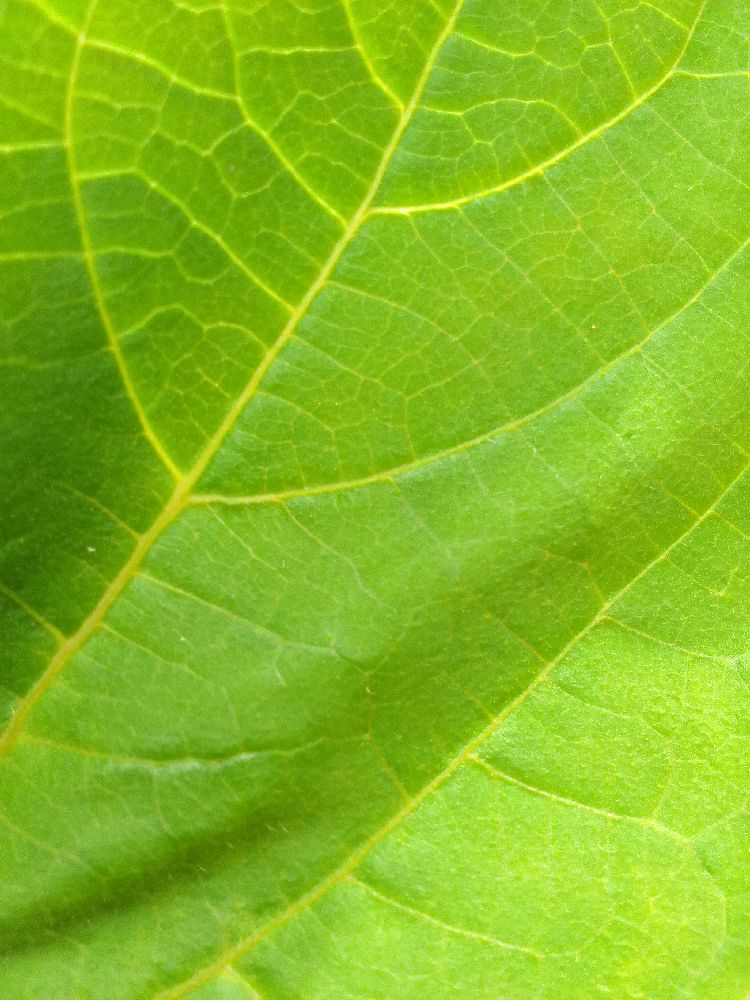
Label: healthy